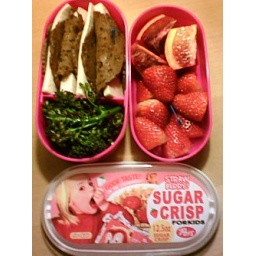
-Field Roast and FY&amp;lt;3 mozzarella wraps- Roasted broccolini- Strawberries and blood orange slices- Oskri coconut bar piece in the lid